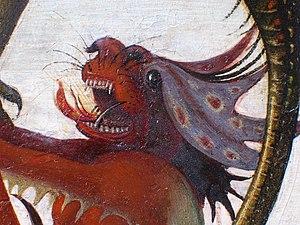
Le Tourment de saint Antoine, œuvre a priori peinte d'après la gravure La Tentation de saint Antoine de Martin Schongauer, est la plus ancienne peinture attribuée à Michel-Ange qui n'aurait eu que douze ou treize ans lors de sa réalisation.